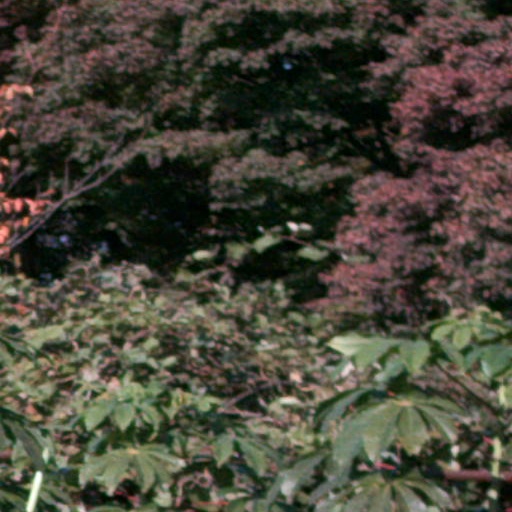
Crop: cassava